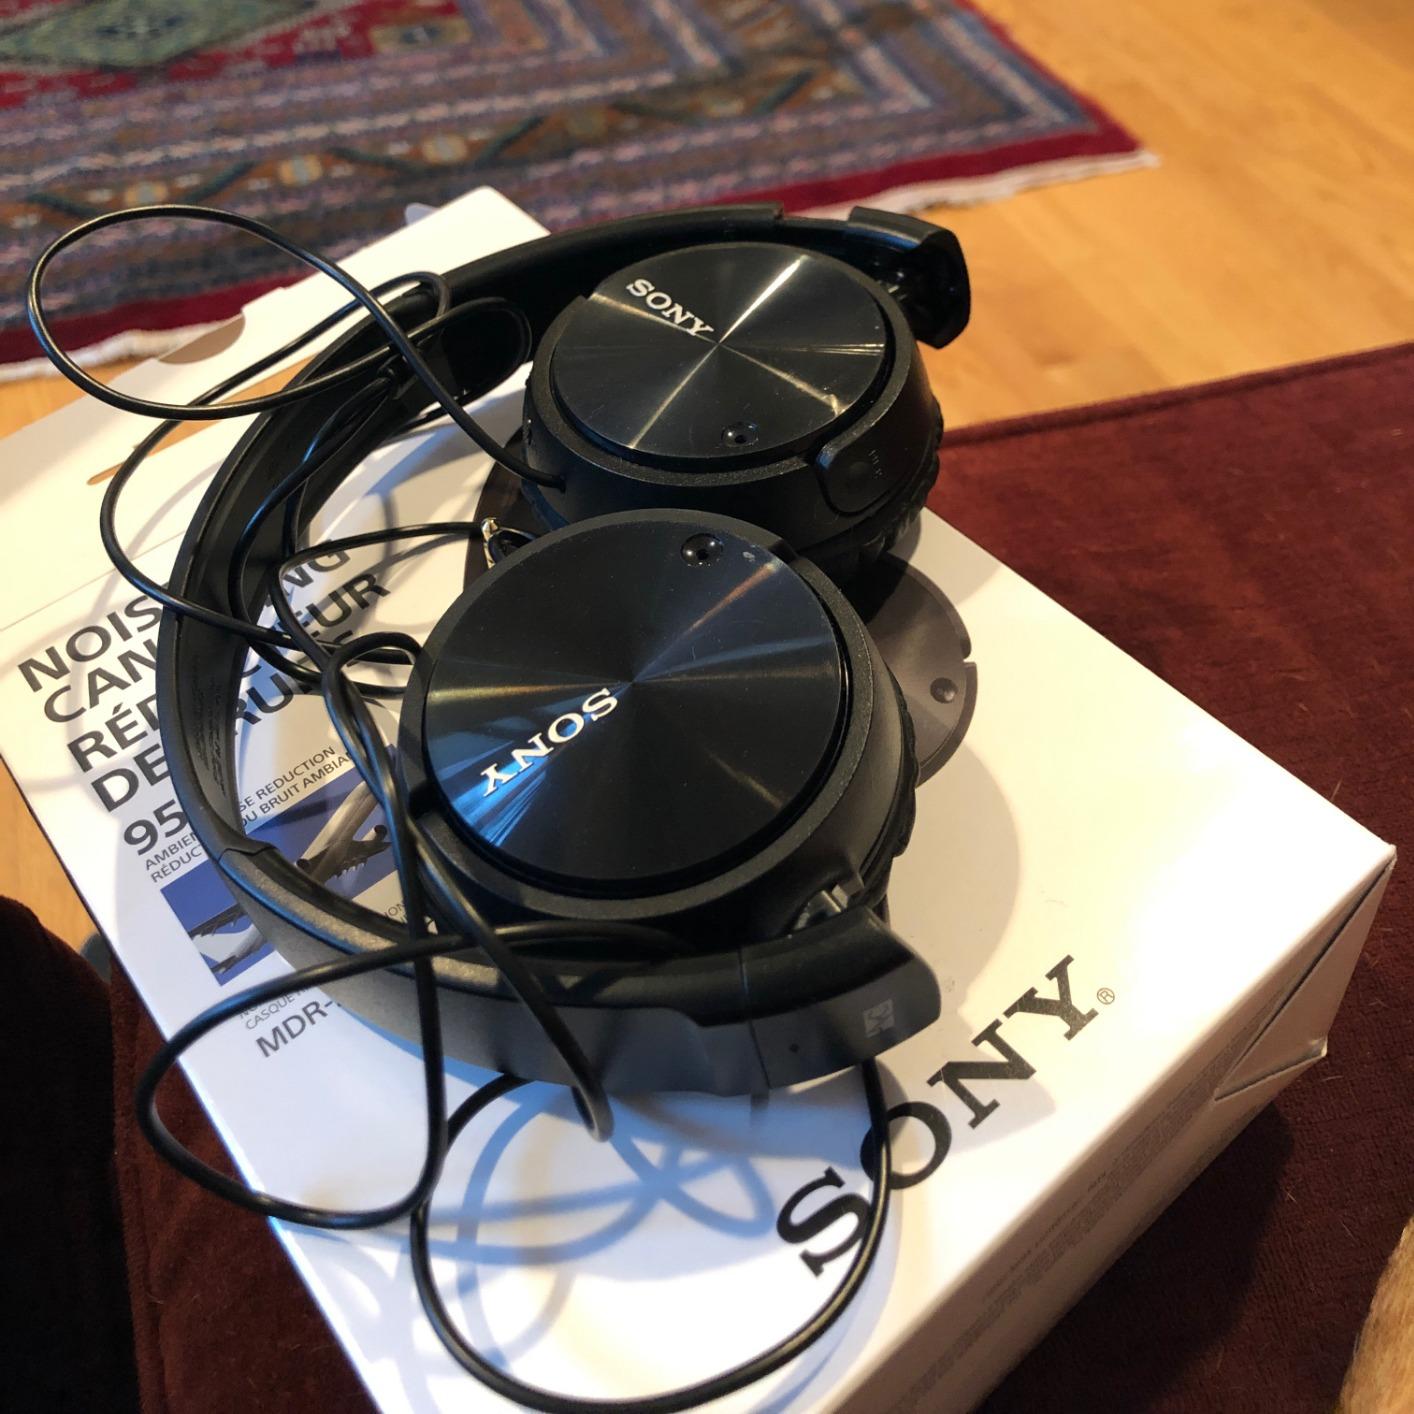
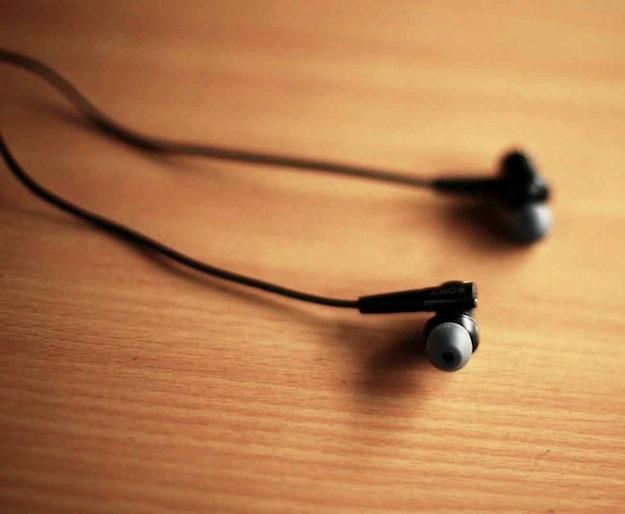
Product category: headphones
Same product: no